Terrence Shannon Jr.

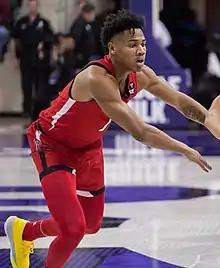
Shannon with Texas Tech in 2020

Terrence Edward Shannon Jr. (born July 30, 2000) is an American professional basketball player for the Minnesota Timberwolves of the National Basketball Association (NBA). He played college basketball for the Texas Tech Red Raiders and the Illinois Fighting Illini.